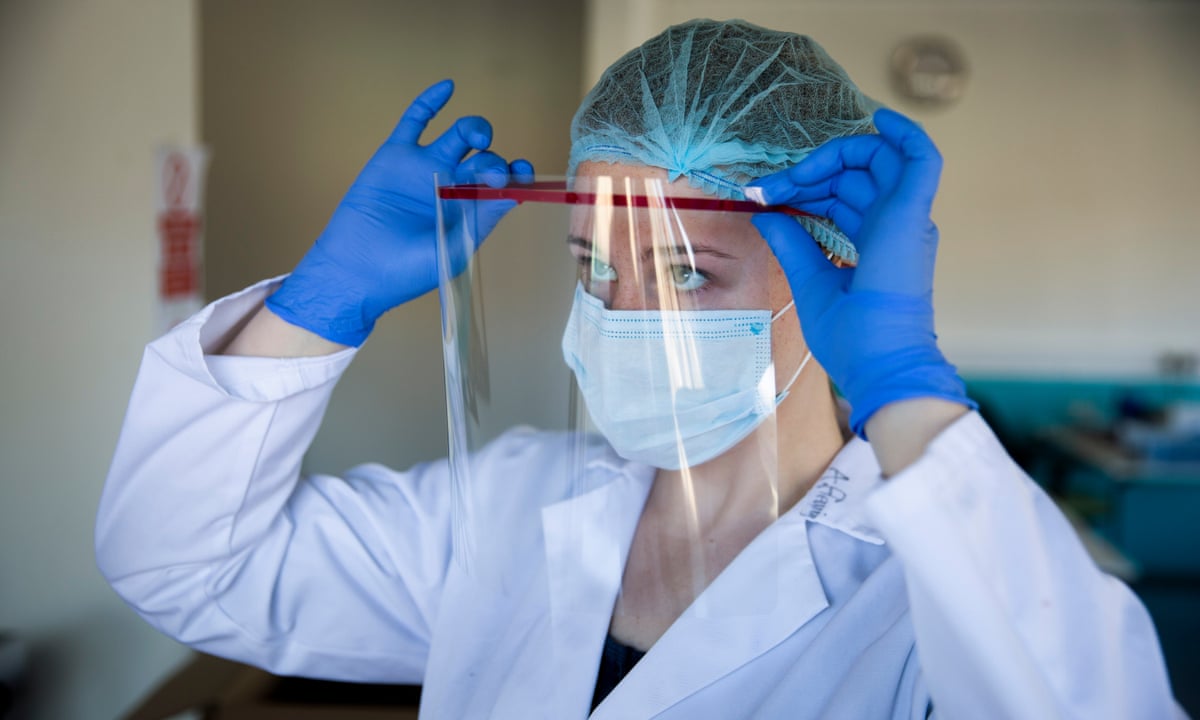
Objects detected:
Mask
Face_Shield
Gloves
Gloves